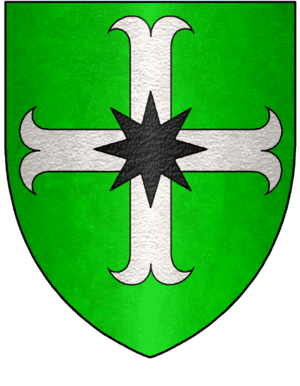
Blason de la Famille des Escures
Châtelperron est une commune française située dans le département de l'Allier en région administrative Auvergne-Rhône-Alpes.